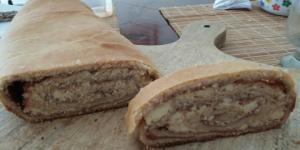
pan de guayaba y queso